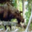
Label: deer